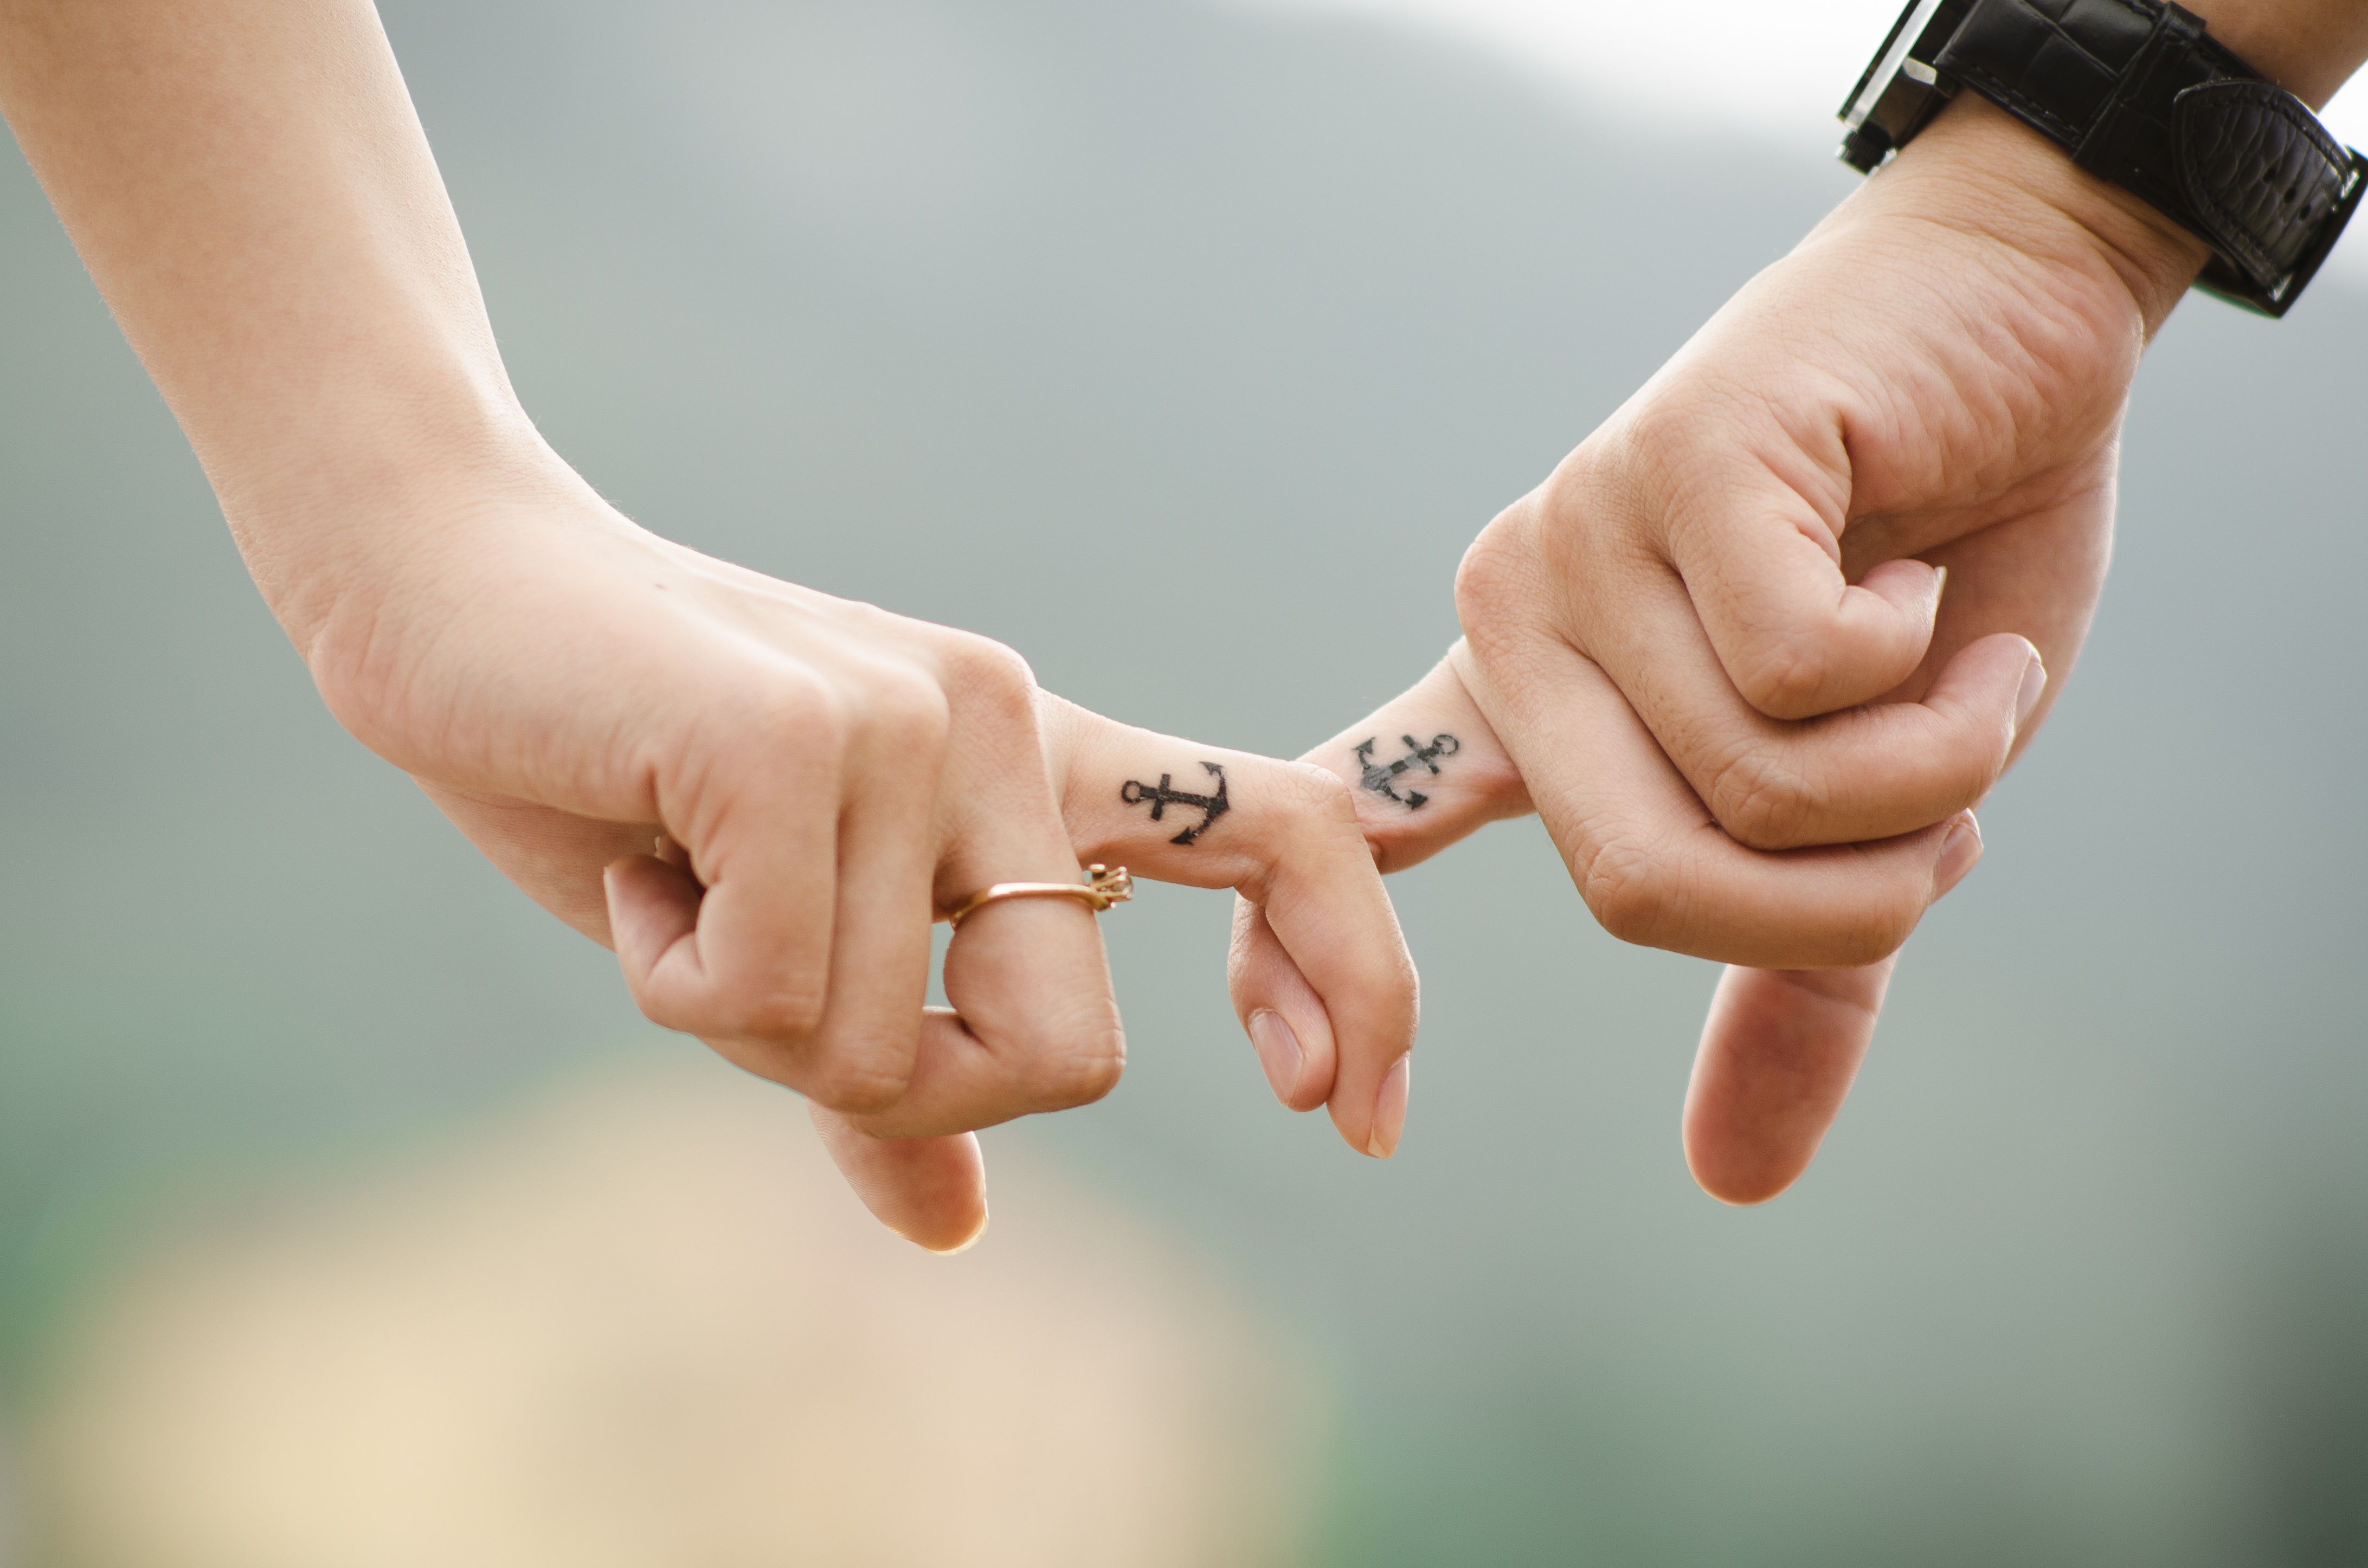
hand, person, abstract, people, photography, love, heart, young, touch, finger, couple, human, together, arm, holding hands, close up, family, happy, hands, fingers, concept, interaction, sense